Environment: real
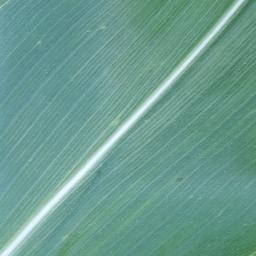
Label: healthy